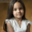
Label: girl